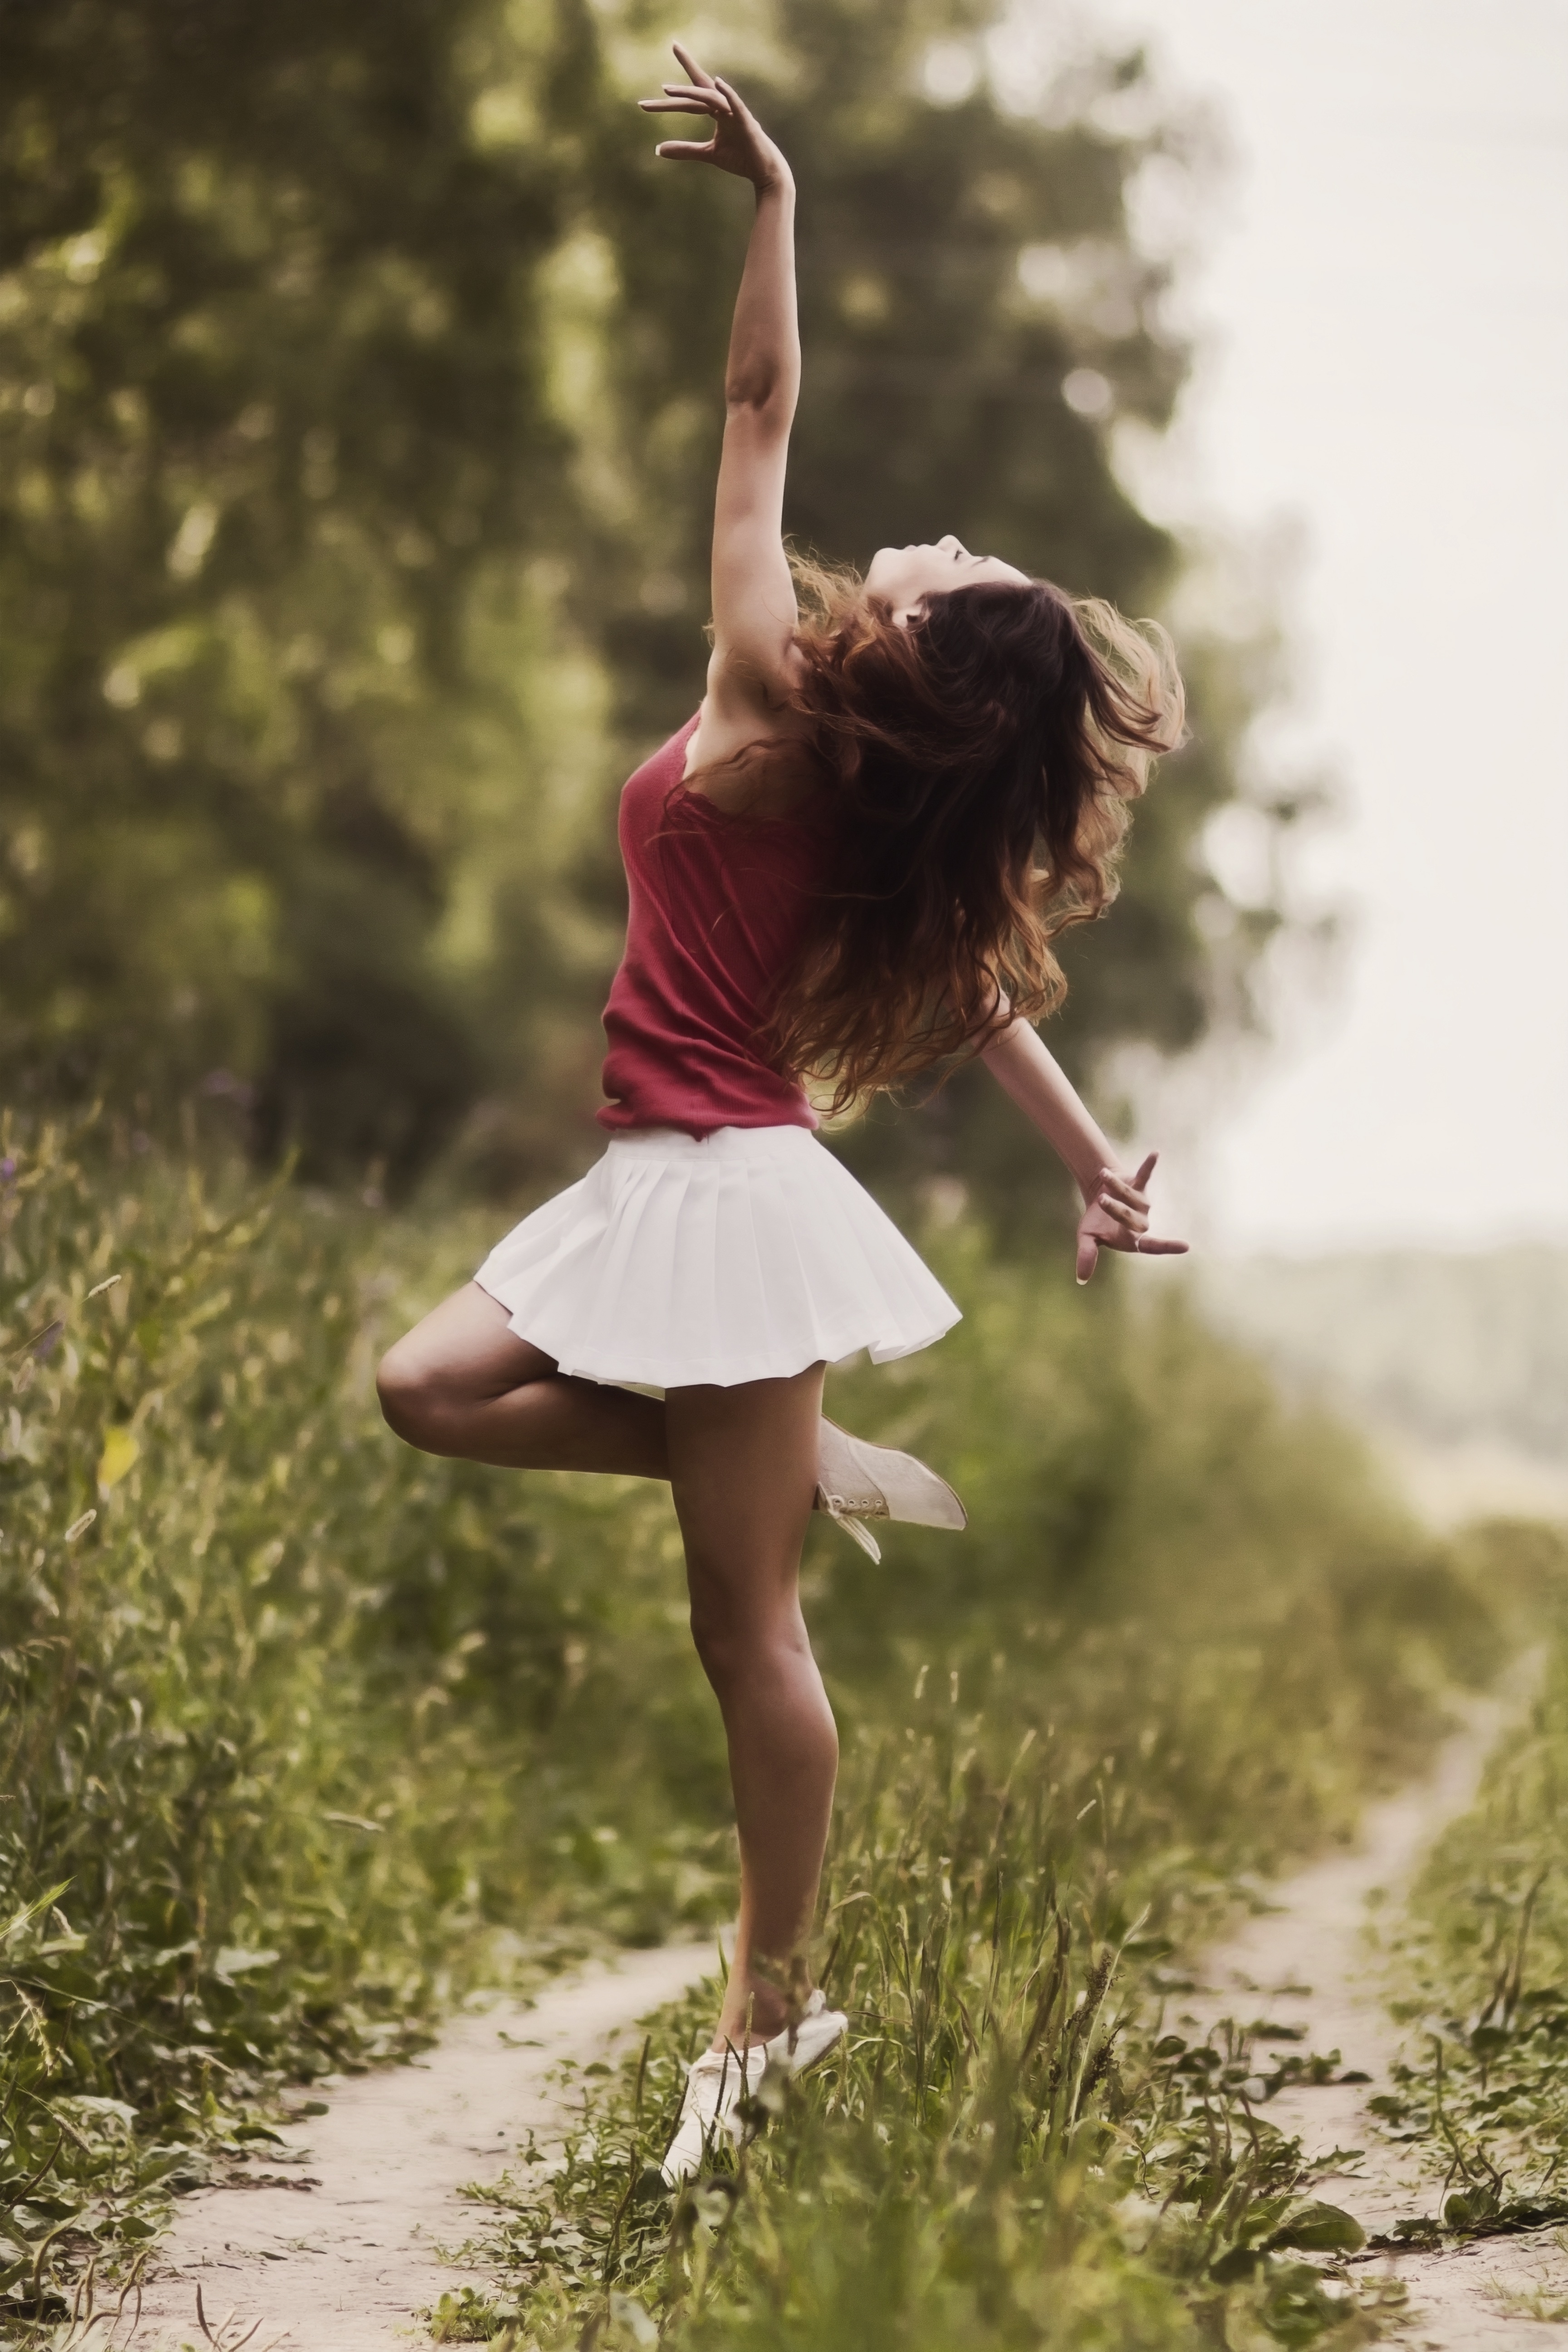
forest, girl, road, model, flight, child, dress, sports, beauty, skirt, photo shoot, ease, physical fitness